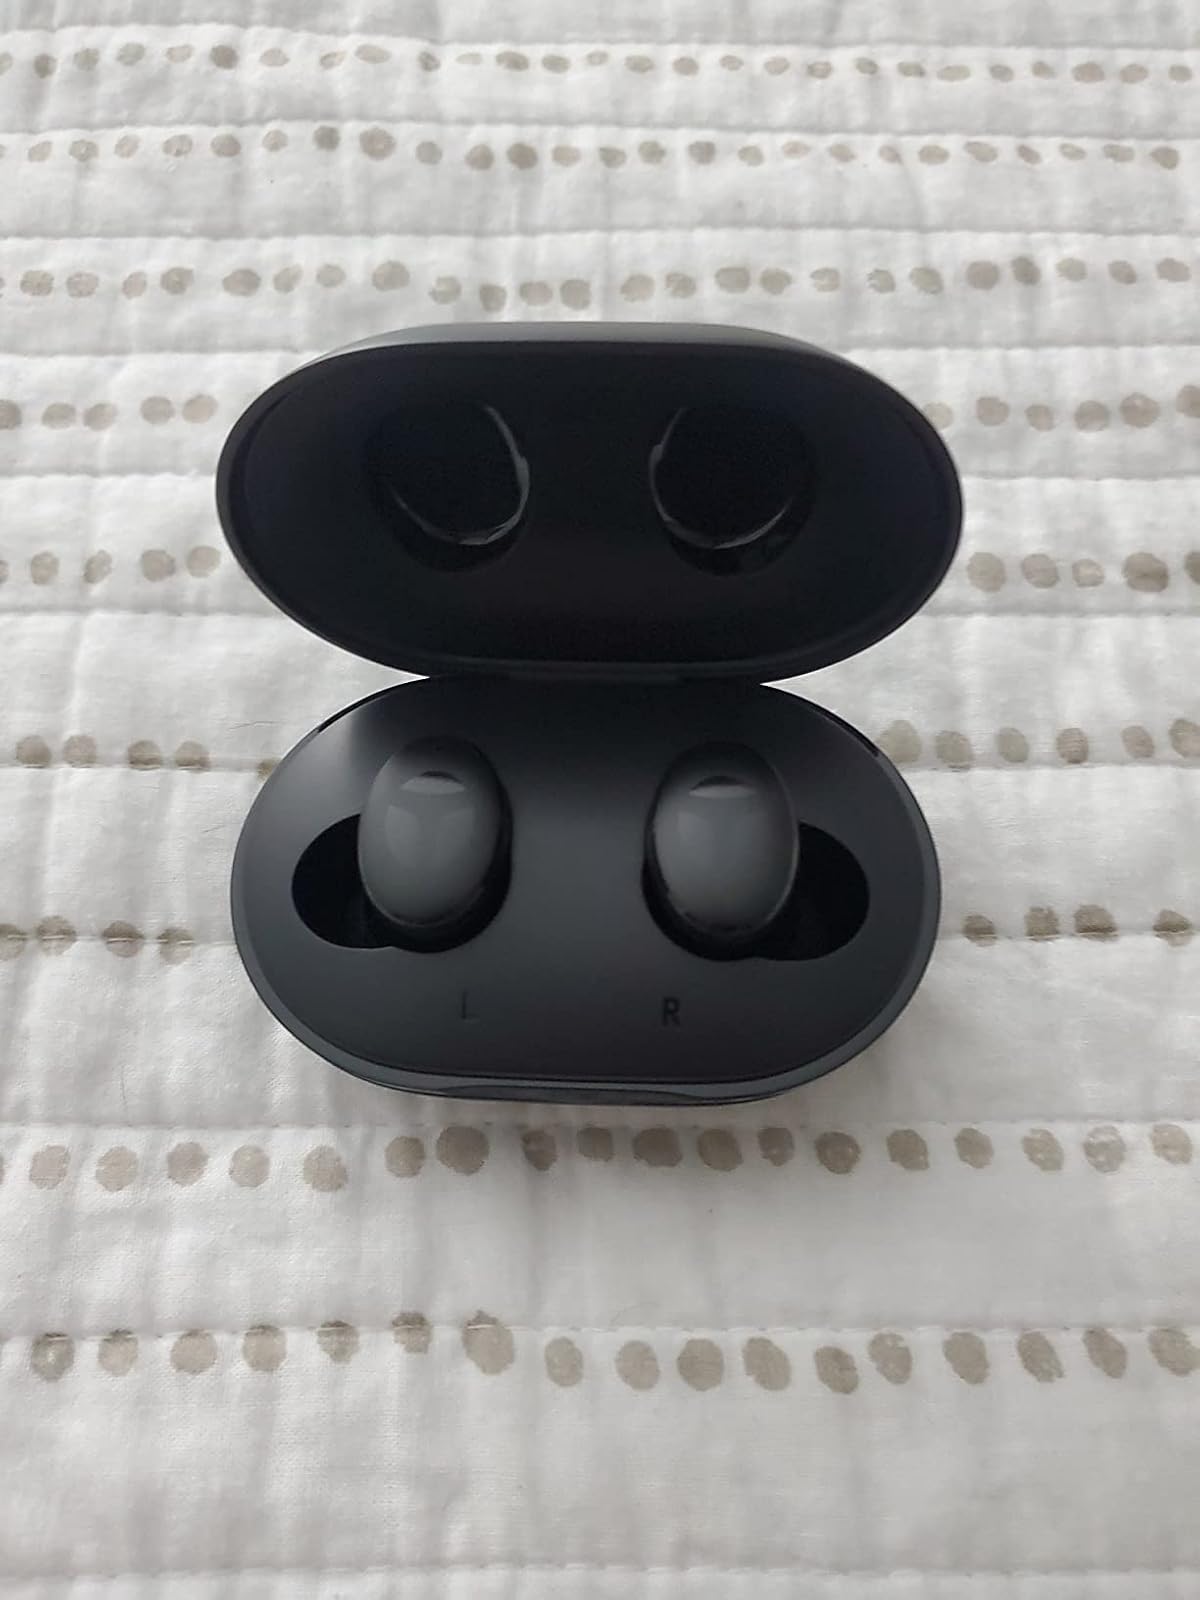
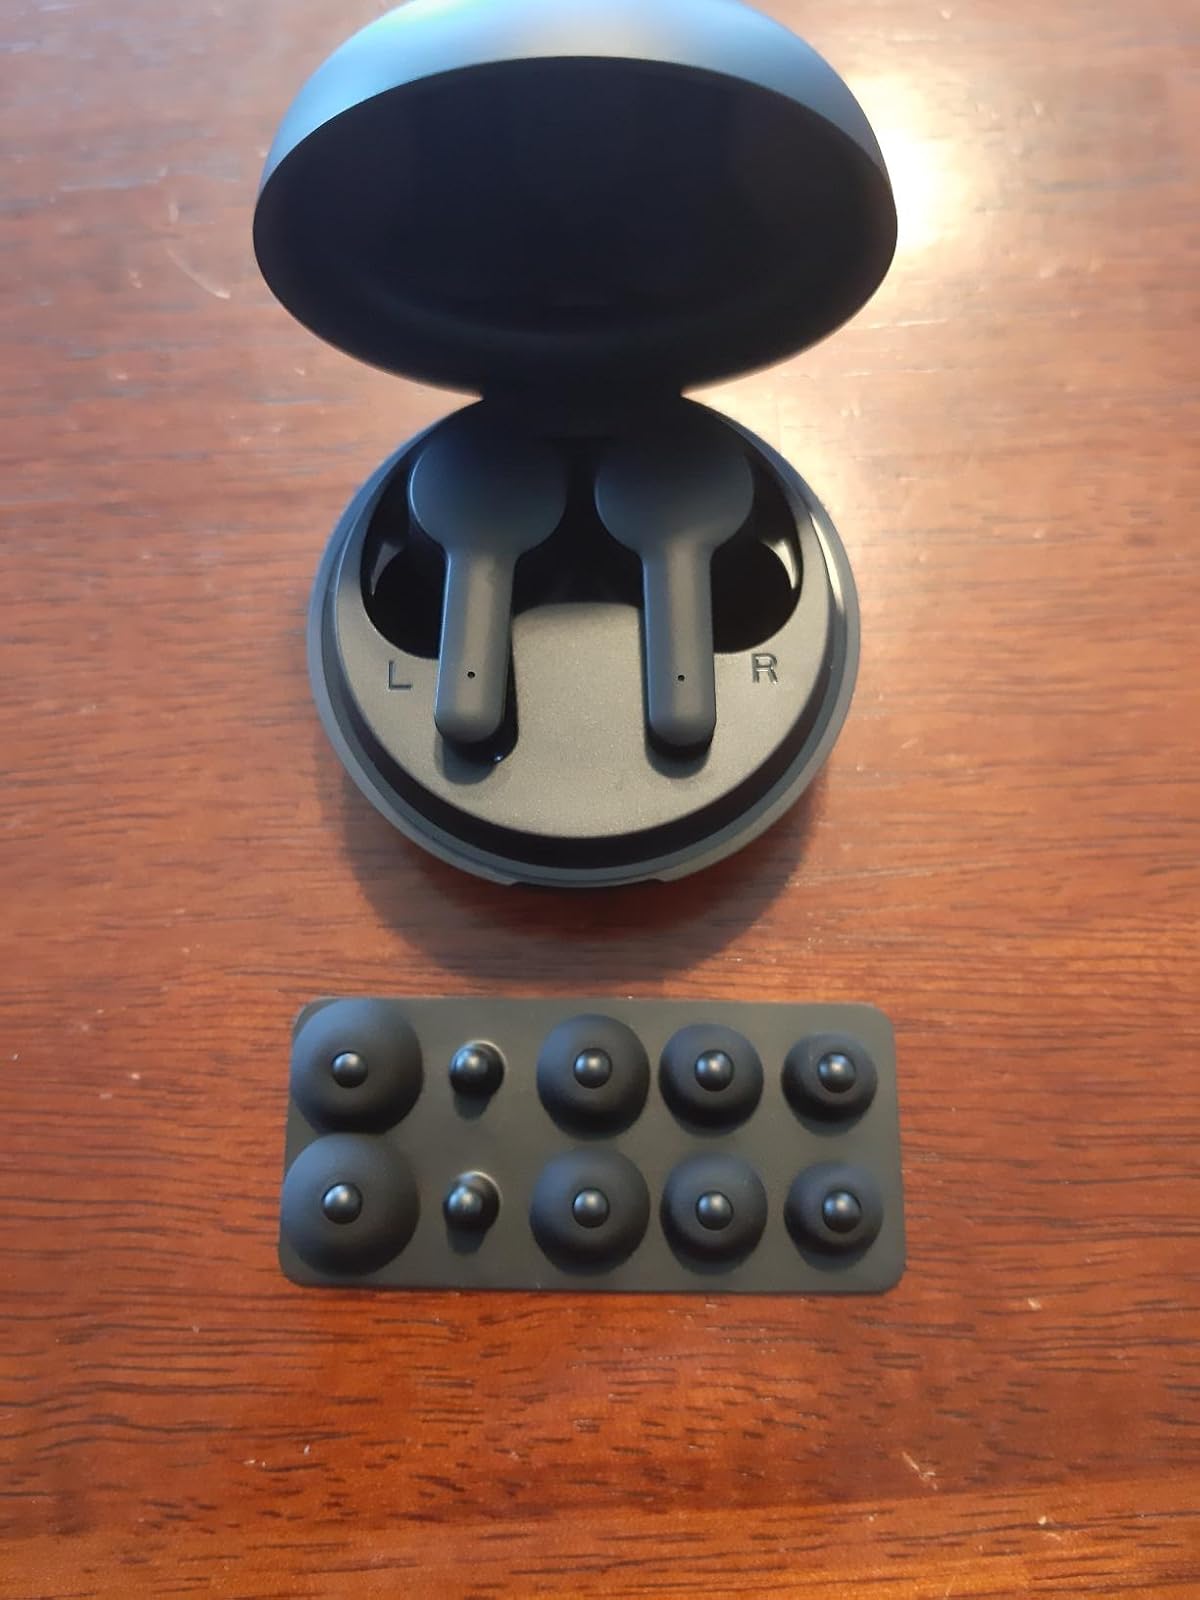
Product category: earbuds
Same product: no